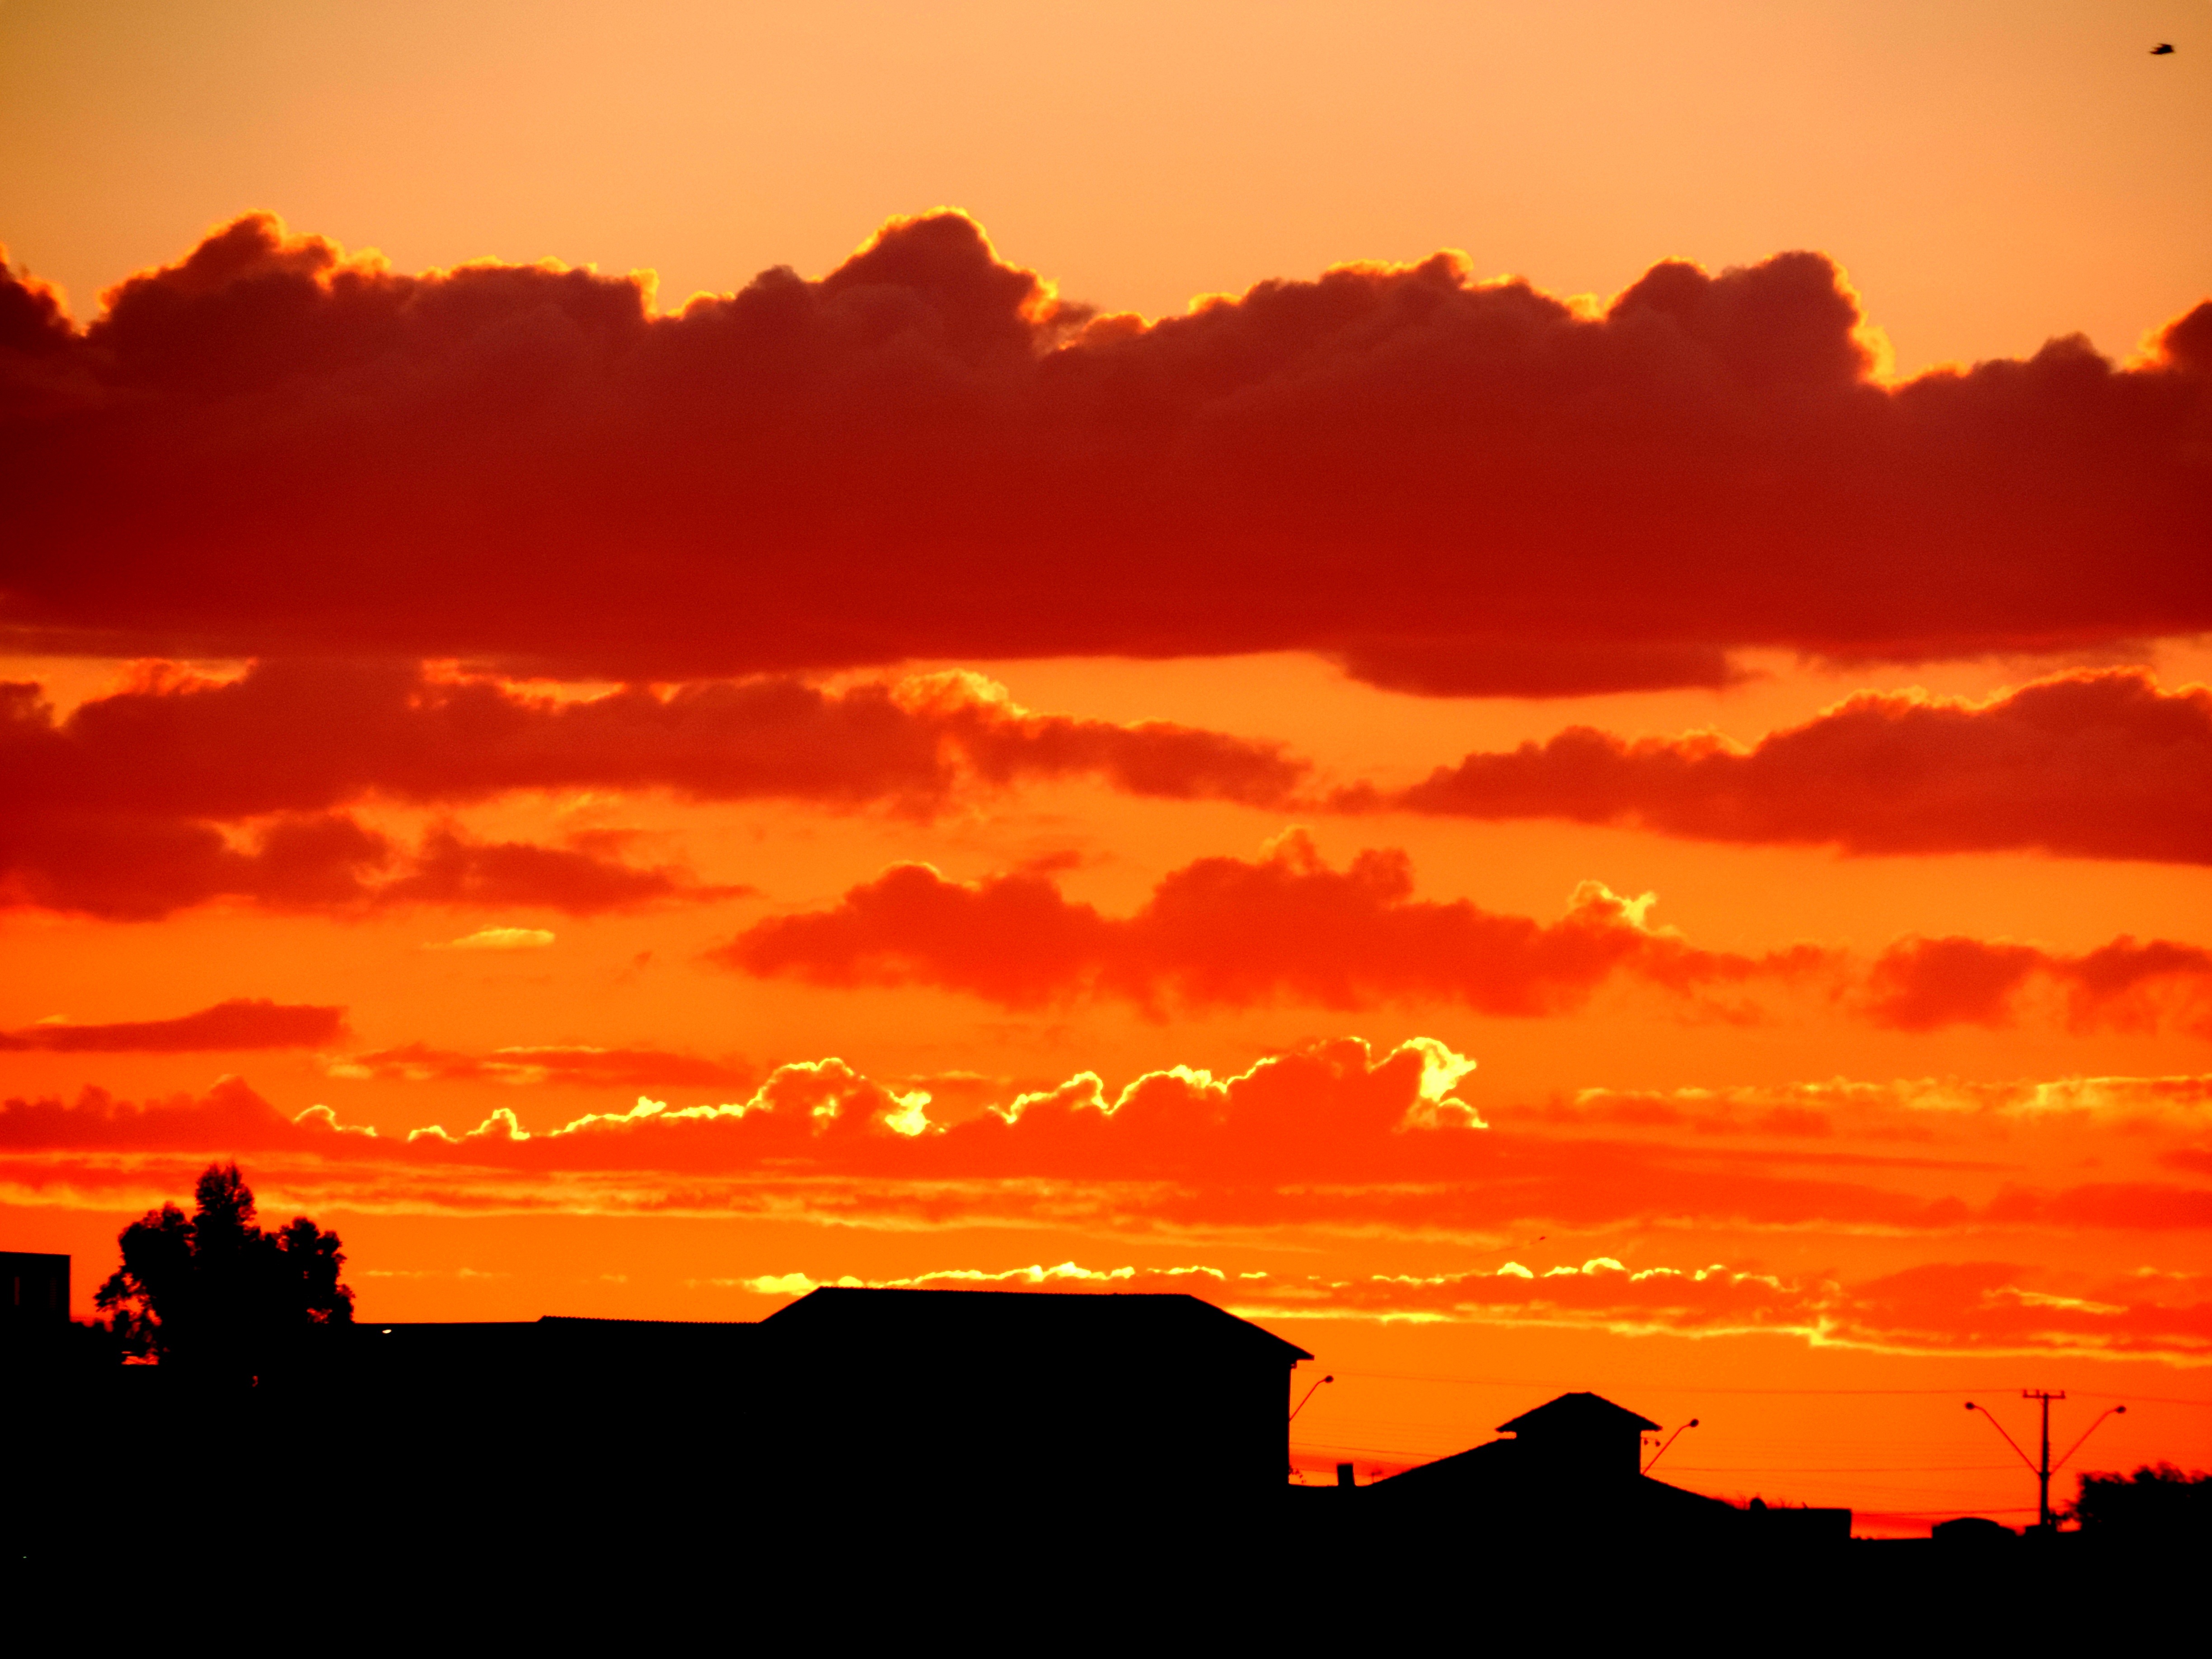
horizon, cloud, sky, sun, sunrise, sunset, skyline, morning, dawn, dusk, evening, twilight, afterglow, end of afternoon, red sky at morning